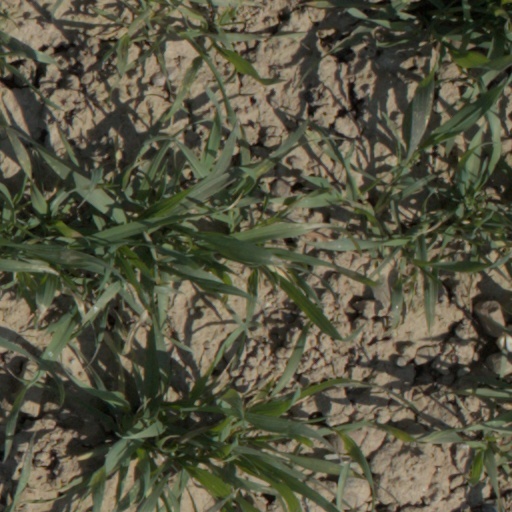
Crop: wheat